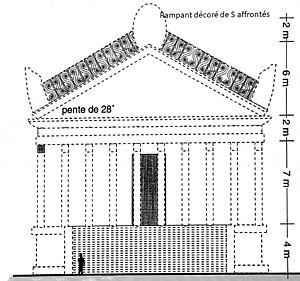
suite à des fouilles archéologiques.
La rue Belin est une voie de la commune de Reims, située au sein du département de la Marne, en région Champagne-Ardenne.